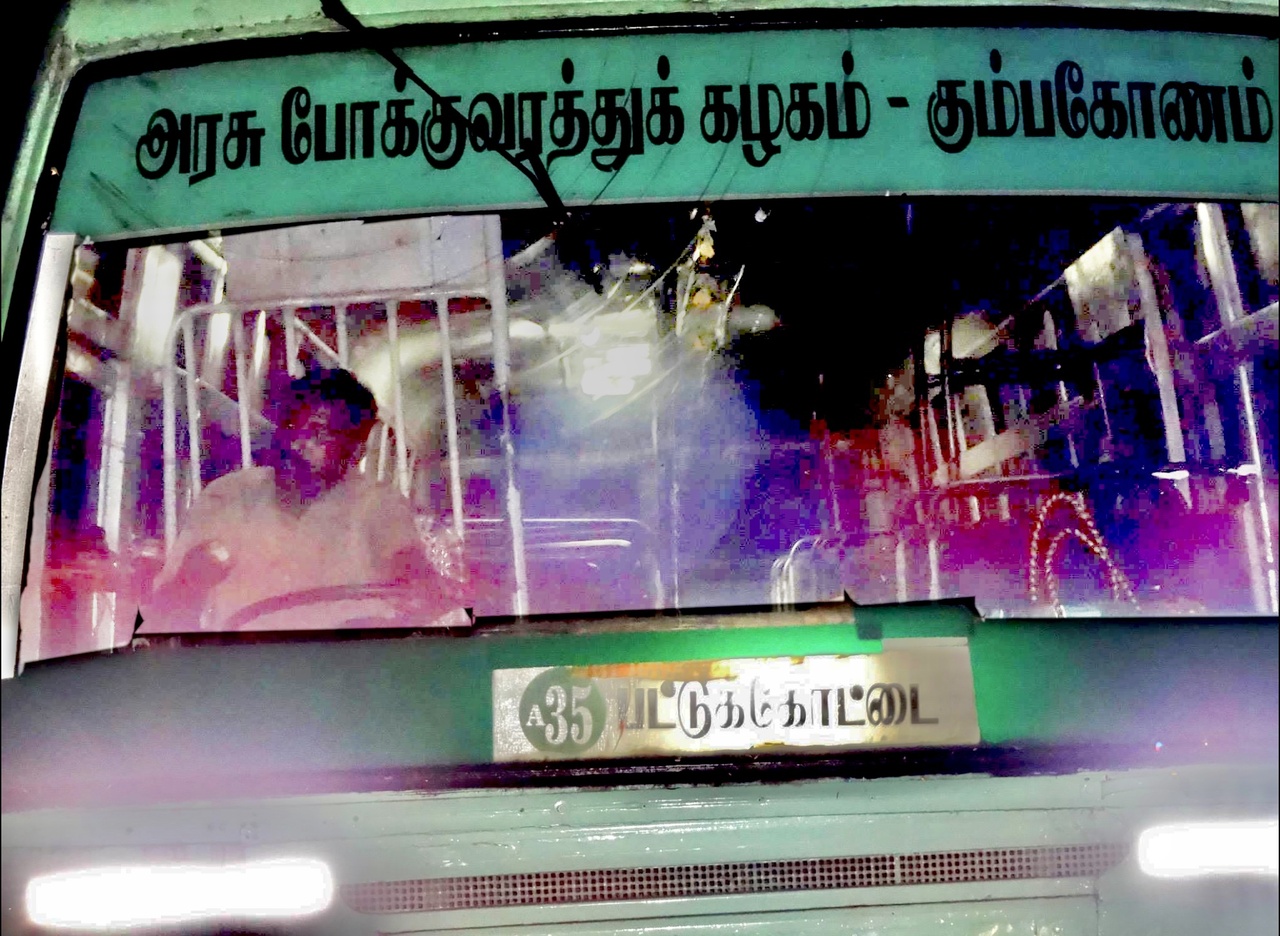
35_Athivetti